Desert Tech HTI

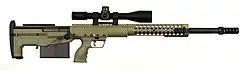
A Desert Tech HTI

The Desert Tech Hard Target Interdiction (HTI) is a bullpup bolt-action sniper and anti-materiel rifle designed and manufactured in West Valley City, Utah, United States by Desert Tech (formerly Desert Tactical Arms).